Jorge Sobisch

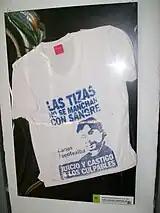
A T-shirt commemorates the assassinated school teacher, Carlos Fuentealba.

Sobisch is also seen as an ally of former Justicialist Party President Carlos Menem and had hoped to become the candidate of those Peronists opposed to President Néstor Kirchner. Following a scandal in his home province, concerning the April 7 death of local teachers' union member Carlos Fuentealba (who was reportedly fired upon by provincial police during a protest despite being unarmed), Sobisch was largely shunned by disgruntled Peronists who mainly backed Alberto Rodríguez Saá. Sobisch was, however, backed by crime victims' rights activist Juan Carlos Blumberg.